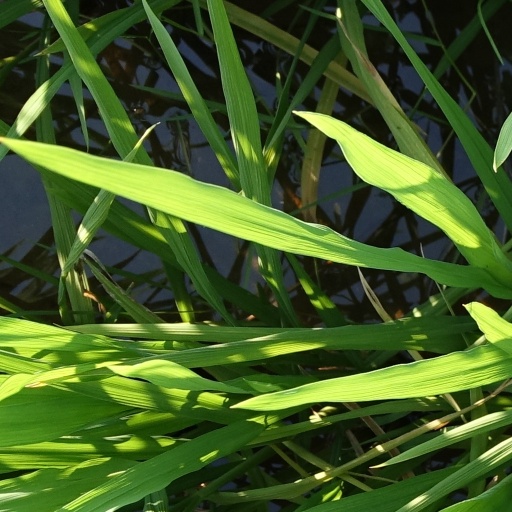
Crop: rice